Fallen Journalists Memorial Foundation

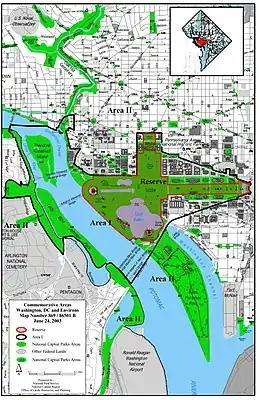
Map Number 869/86501 of Washington, D.C., and its environs produced by the National Park Service of the U.S. Department of the Interior. This map shows the three areas used by the U.S. Commission of Fine Arts, U.S. National Capital Memorial Advisory Commission, U.S. National Capital Planning Commission, and U.S. National Park Service to site commemorative works in the D.C. metropolitan area. This map is cited in the <a href="https%3A//www.congress.gov/bill/116th-congress/house-bill/3465%3Fq%3D%257B%2522search%2522%253A%255B%2522hr3465%2522%255D%257D%26amp%3Br%3D1%26amp%3Bs%3D3">Fallen Journalists Memorial Act

On September 24, 2019, representatives from the FJM Foundation, including President Barbara Cochran, testified before the National Capital Memorial Advisory Commission in support of a permanent memorial to fallen journalists. The Commission tentatively voted to support the effort. On December 4, 2019, the House Natural Resources Subcommittee on National Parks, Forests, and Public Lands heard testimony on the memorial from Cochran and Representative Napolitano. On January 15, 2020, the House Committee on Natural Resources voted to advance the Fallen Journalists Memorial Act so that the legislation will be considered by the full House of Representatives.